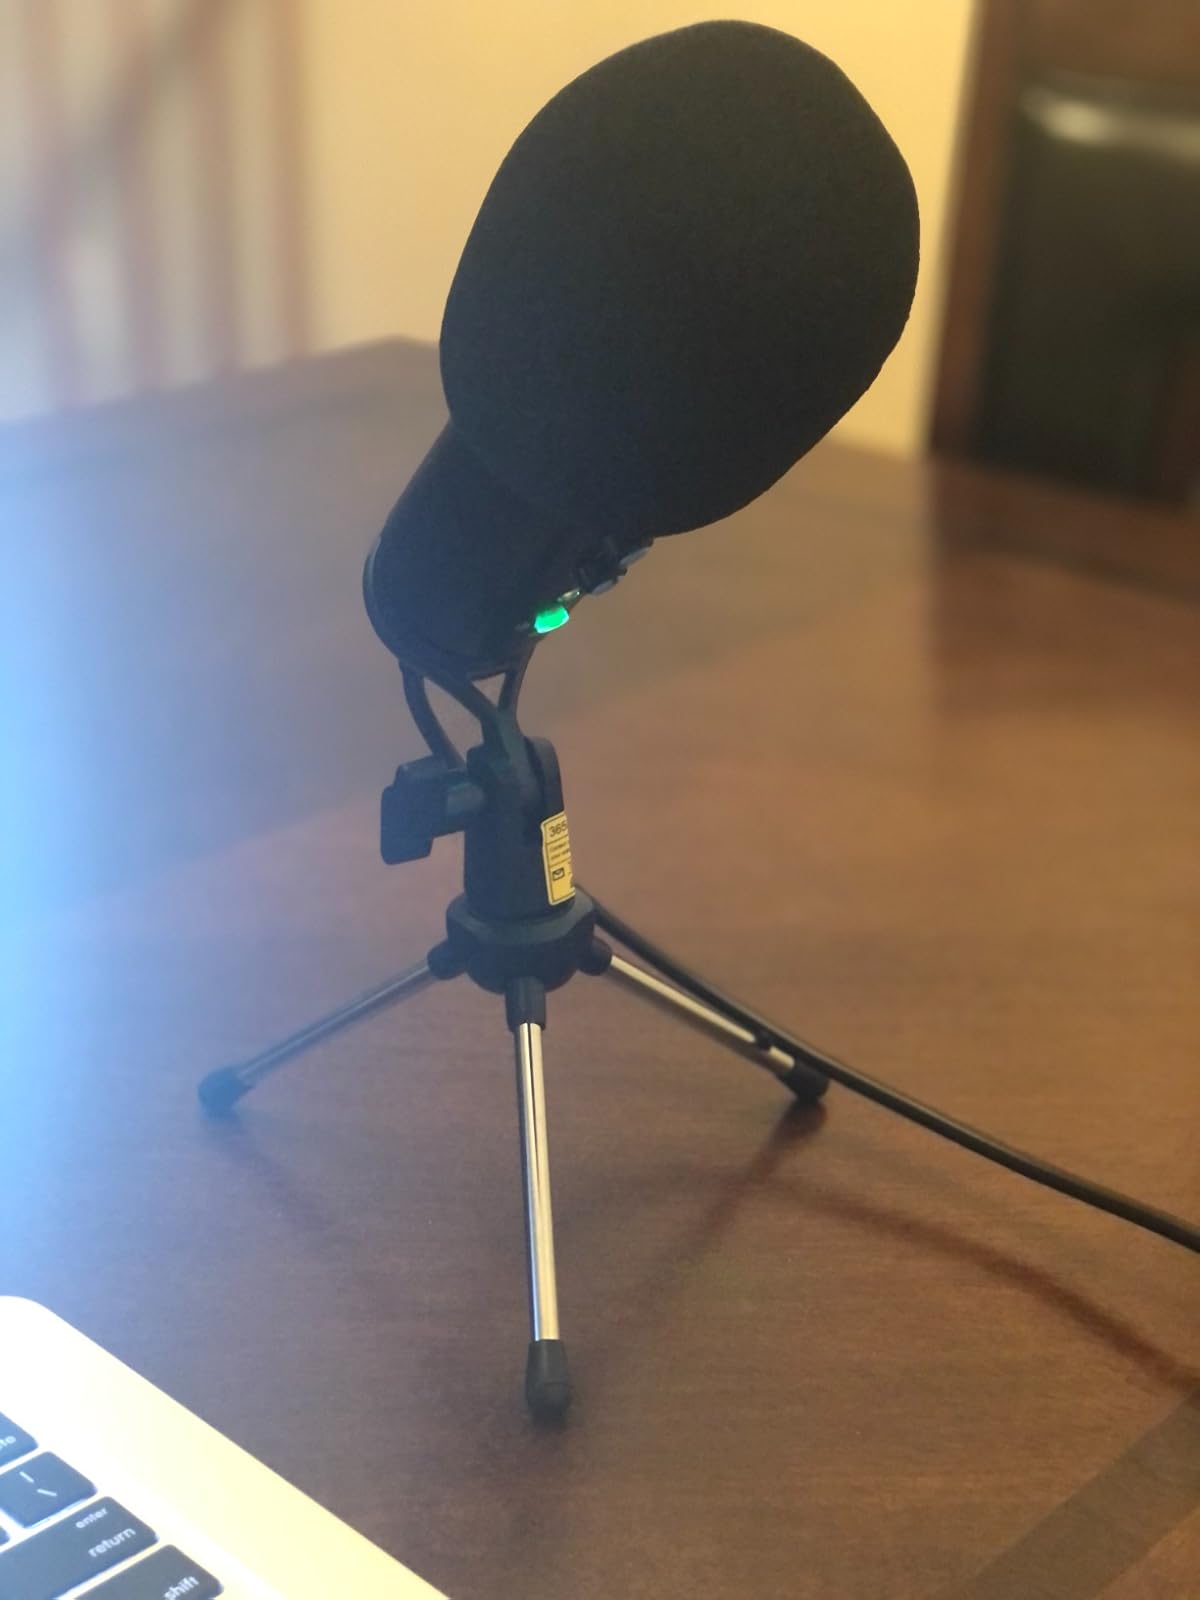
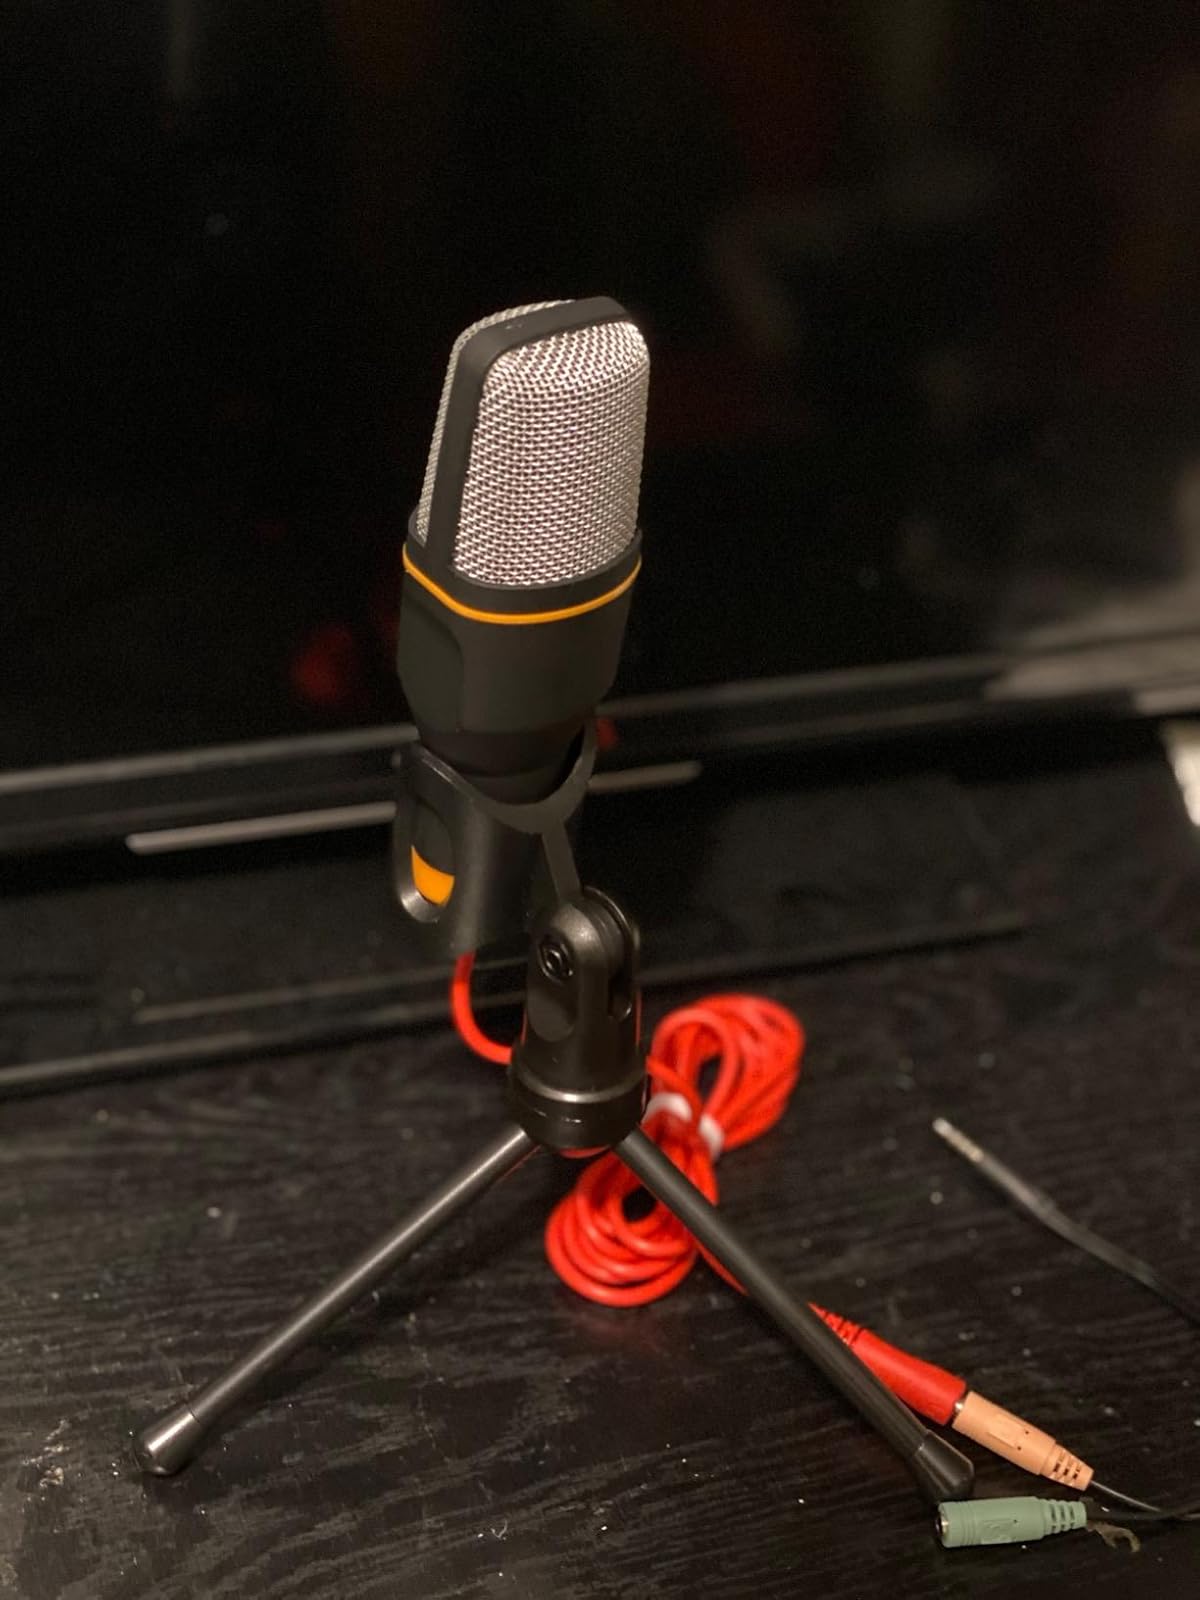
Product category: microphone
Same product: no